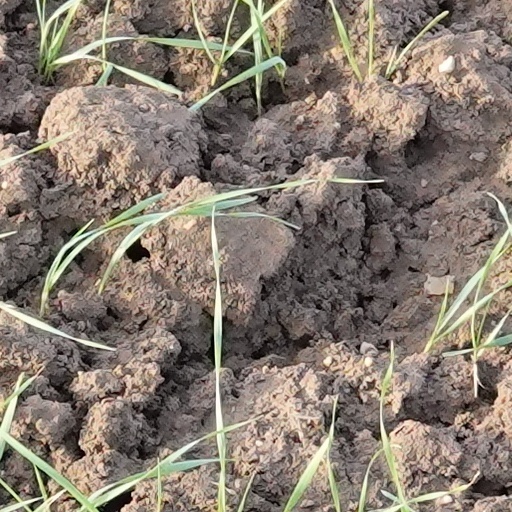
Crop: wheat